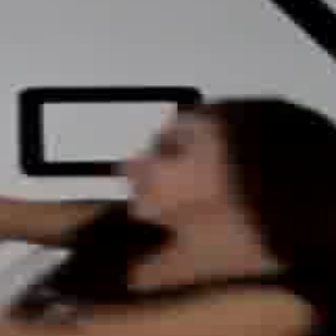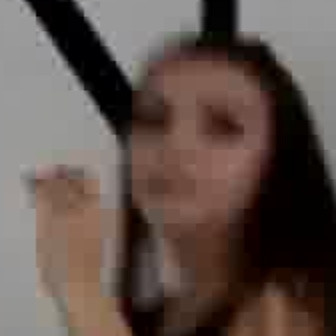
  Please identify the target specified by the bounding box [117,118,210,212] in the first image and locate it in the second image. Return the coordinates in [x_min,y_min,x_max,y_max] format.
Answer: [119,72,263,216]